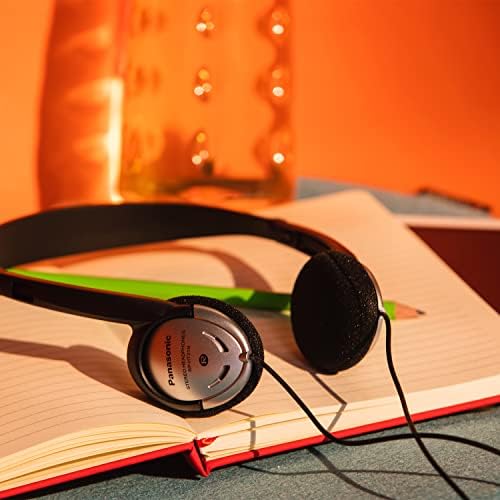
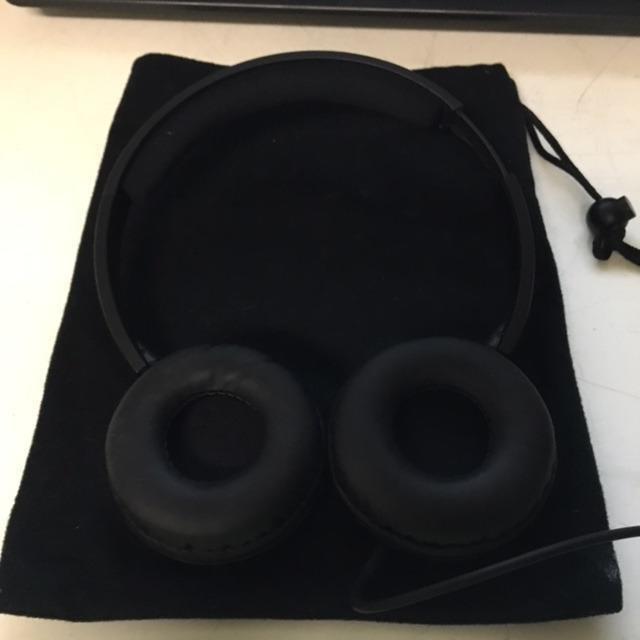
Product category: headphones
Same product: no